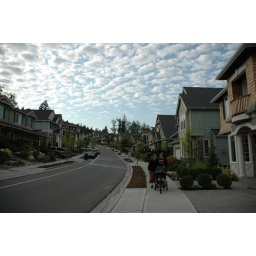
Stac, Kiah and Miles walking down the street in Talus on Cougar Mountain.